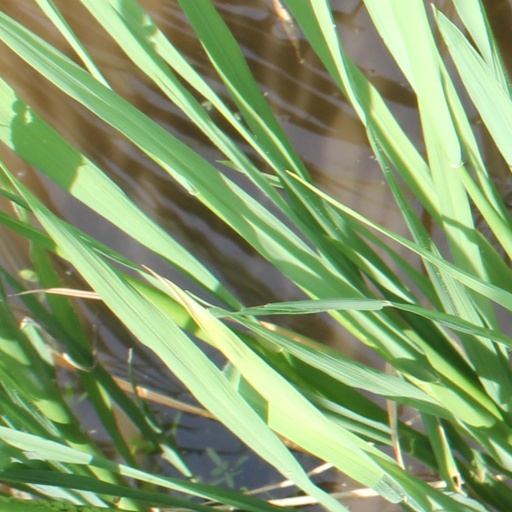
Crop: rice